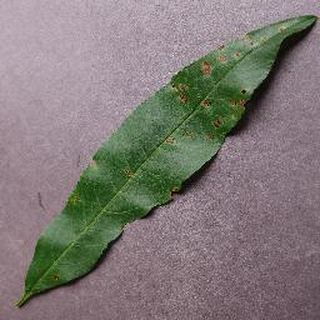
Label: peach_bacterial_spot